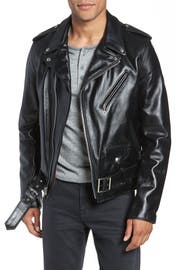
embrace your wild side while retaining the classic definition of schott nyc s iconic moto jacket created long before rebellious attitude and rock n roll emerged in the 1950s made in america from hand cut panel of slick wax finished cowhide leather this rugged ride ready design feature classic bi swing back panel for enhanced movement and a classic asymmetrical zip front closure to help block the wind when you re out on the open road